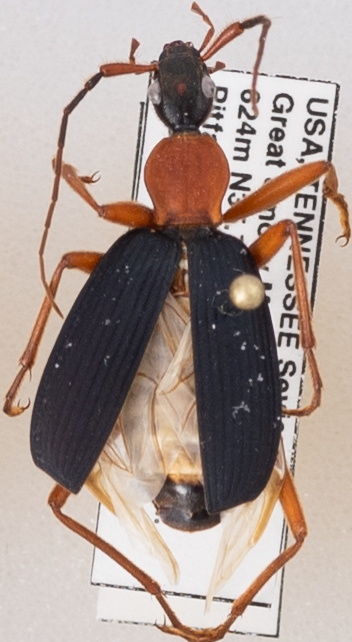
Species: Galerita bicolor
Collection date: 2018-06-26 04:00:00
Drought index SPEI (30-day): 0.396
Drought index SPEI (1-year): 0.23
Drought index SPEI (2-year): -0.274